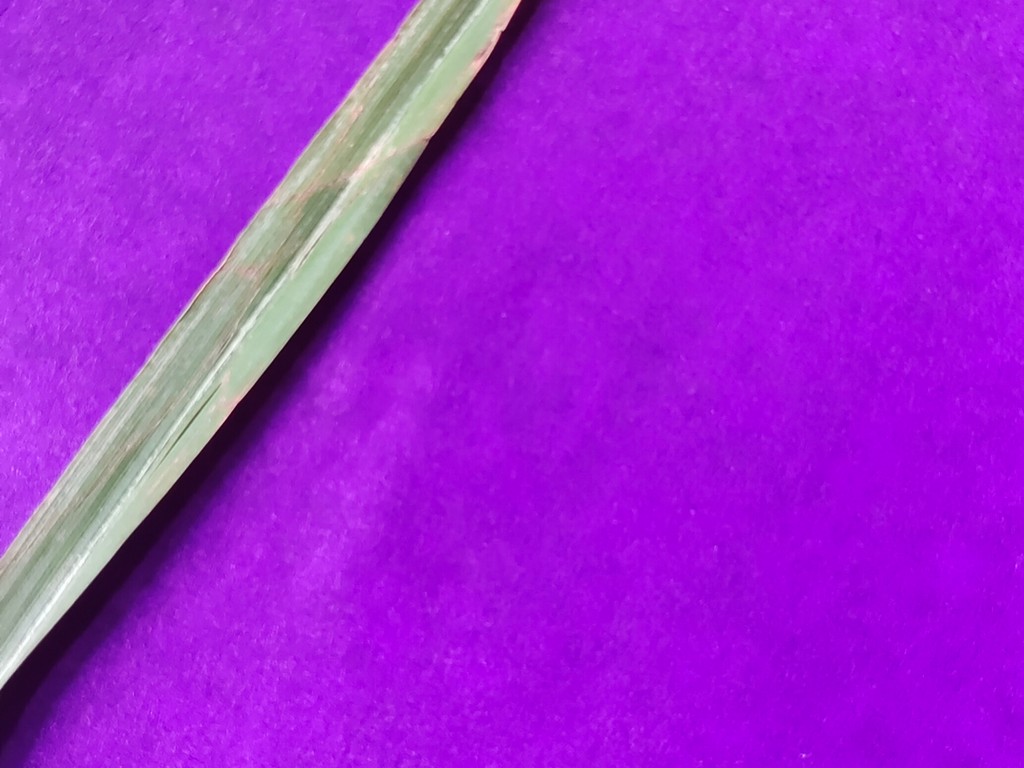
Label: Unhealthy